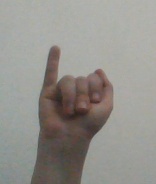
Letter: meem